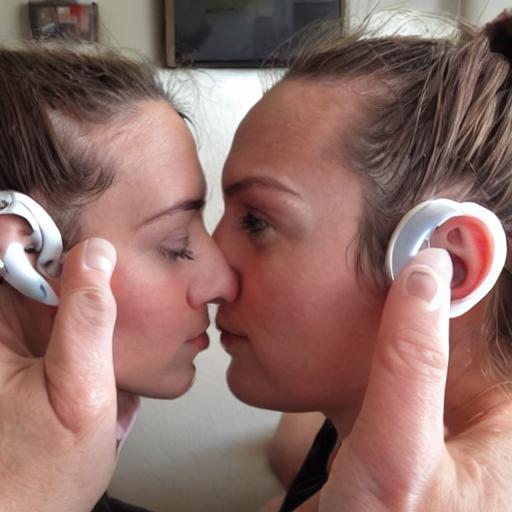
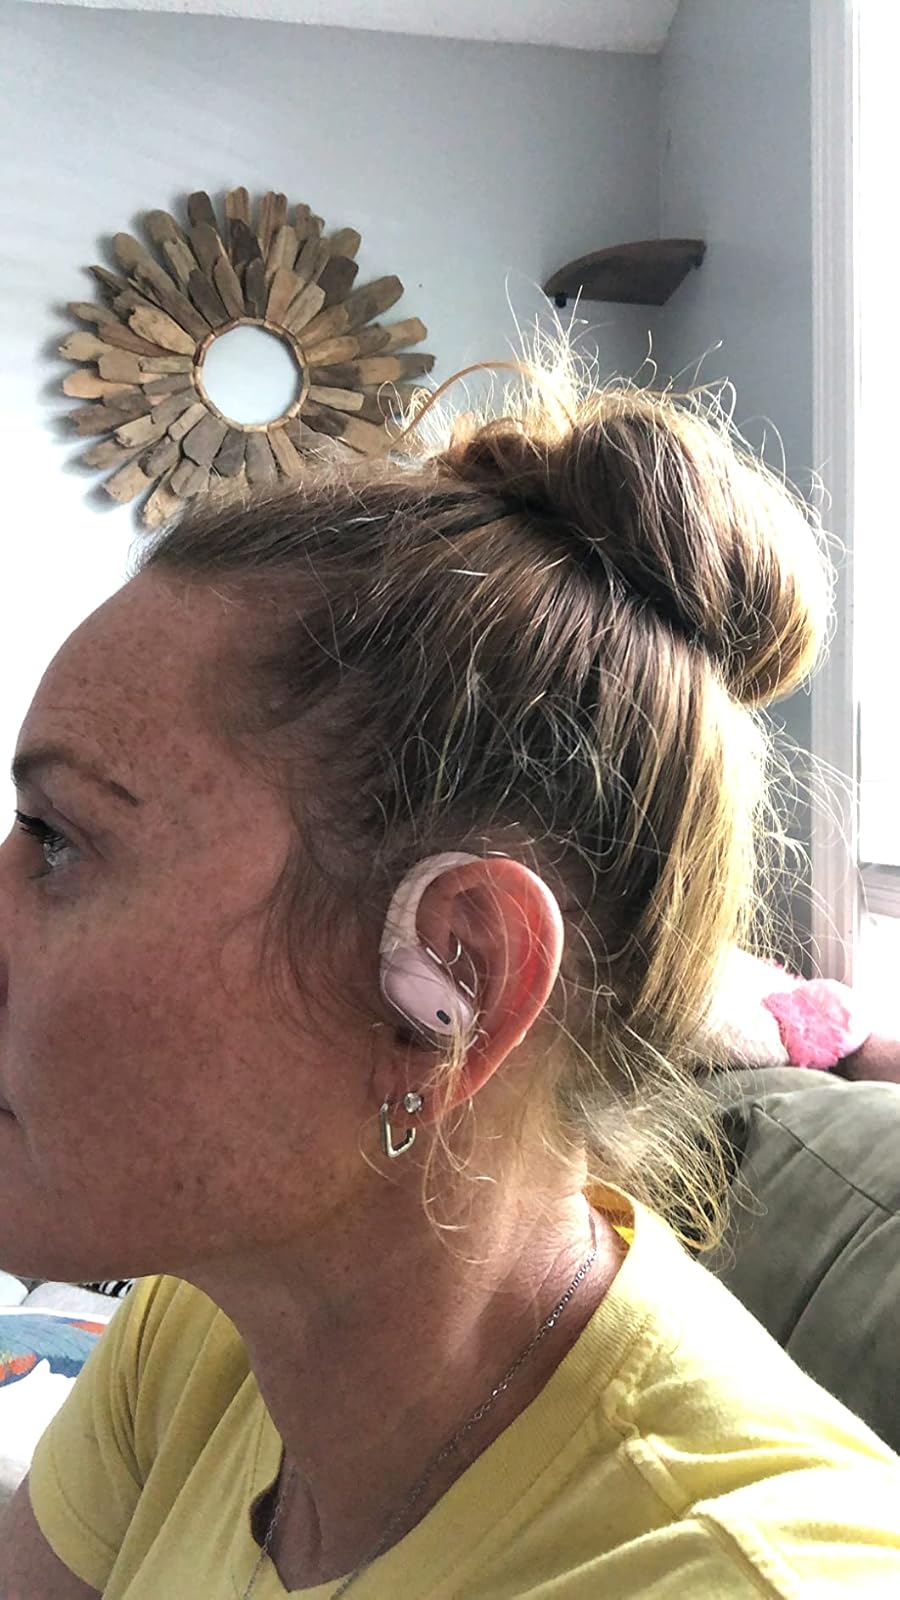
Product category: earbuds
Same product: no